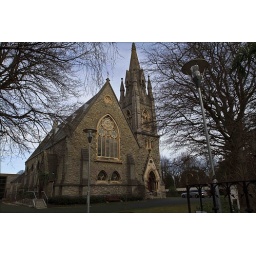
The building was completed in 1868. It is in the Gothic style and the tower and spire rise to 120 feet.